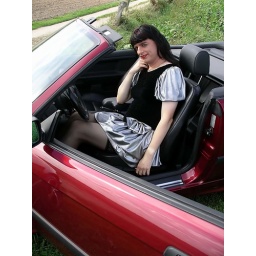
Let's go for a drive in my shiny red convertible BMW :-)